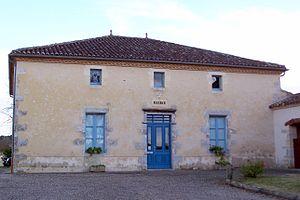
Mairie de Sauviac (Gironde, France)
Sauviac est une commune du Sud-Ouest de la France, située dans le département de la Gironde.